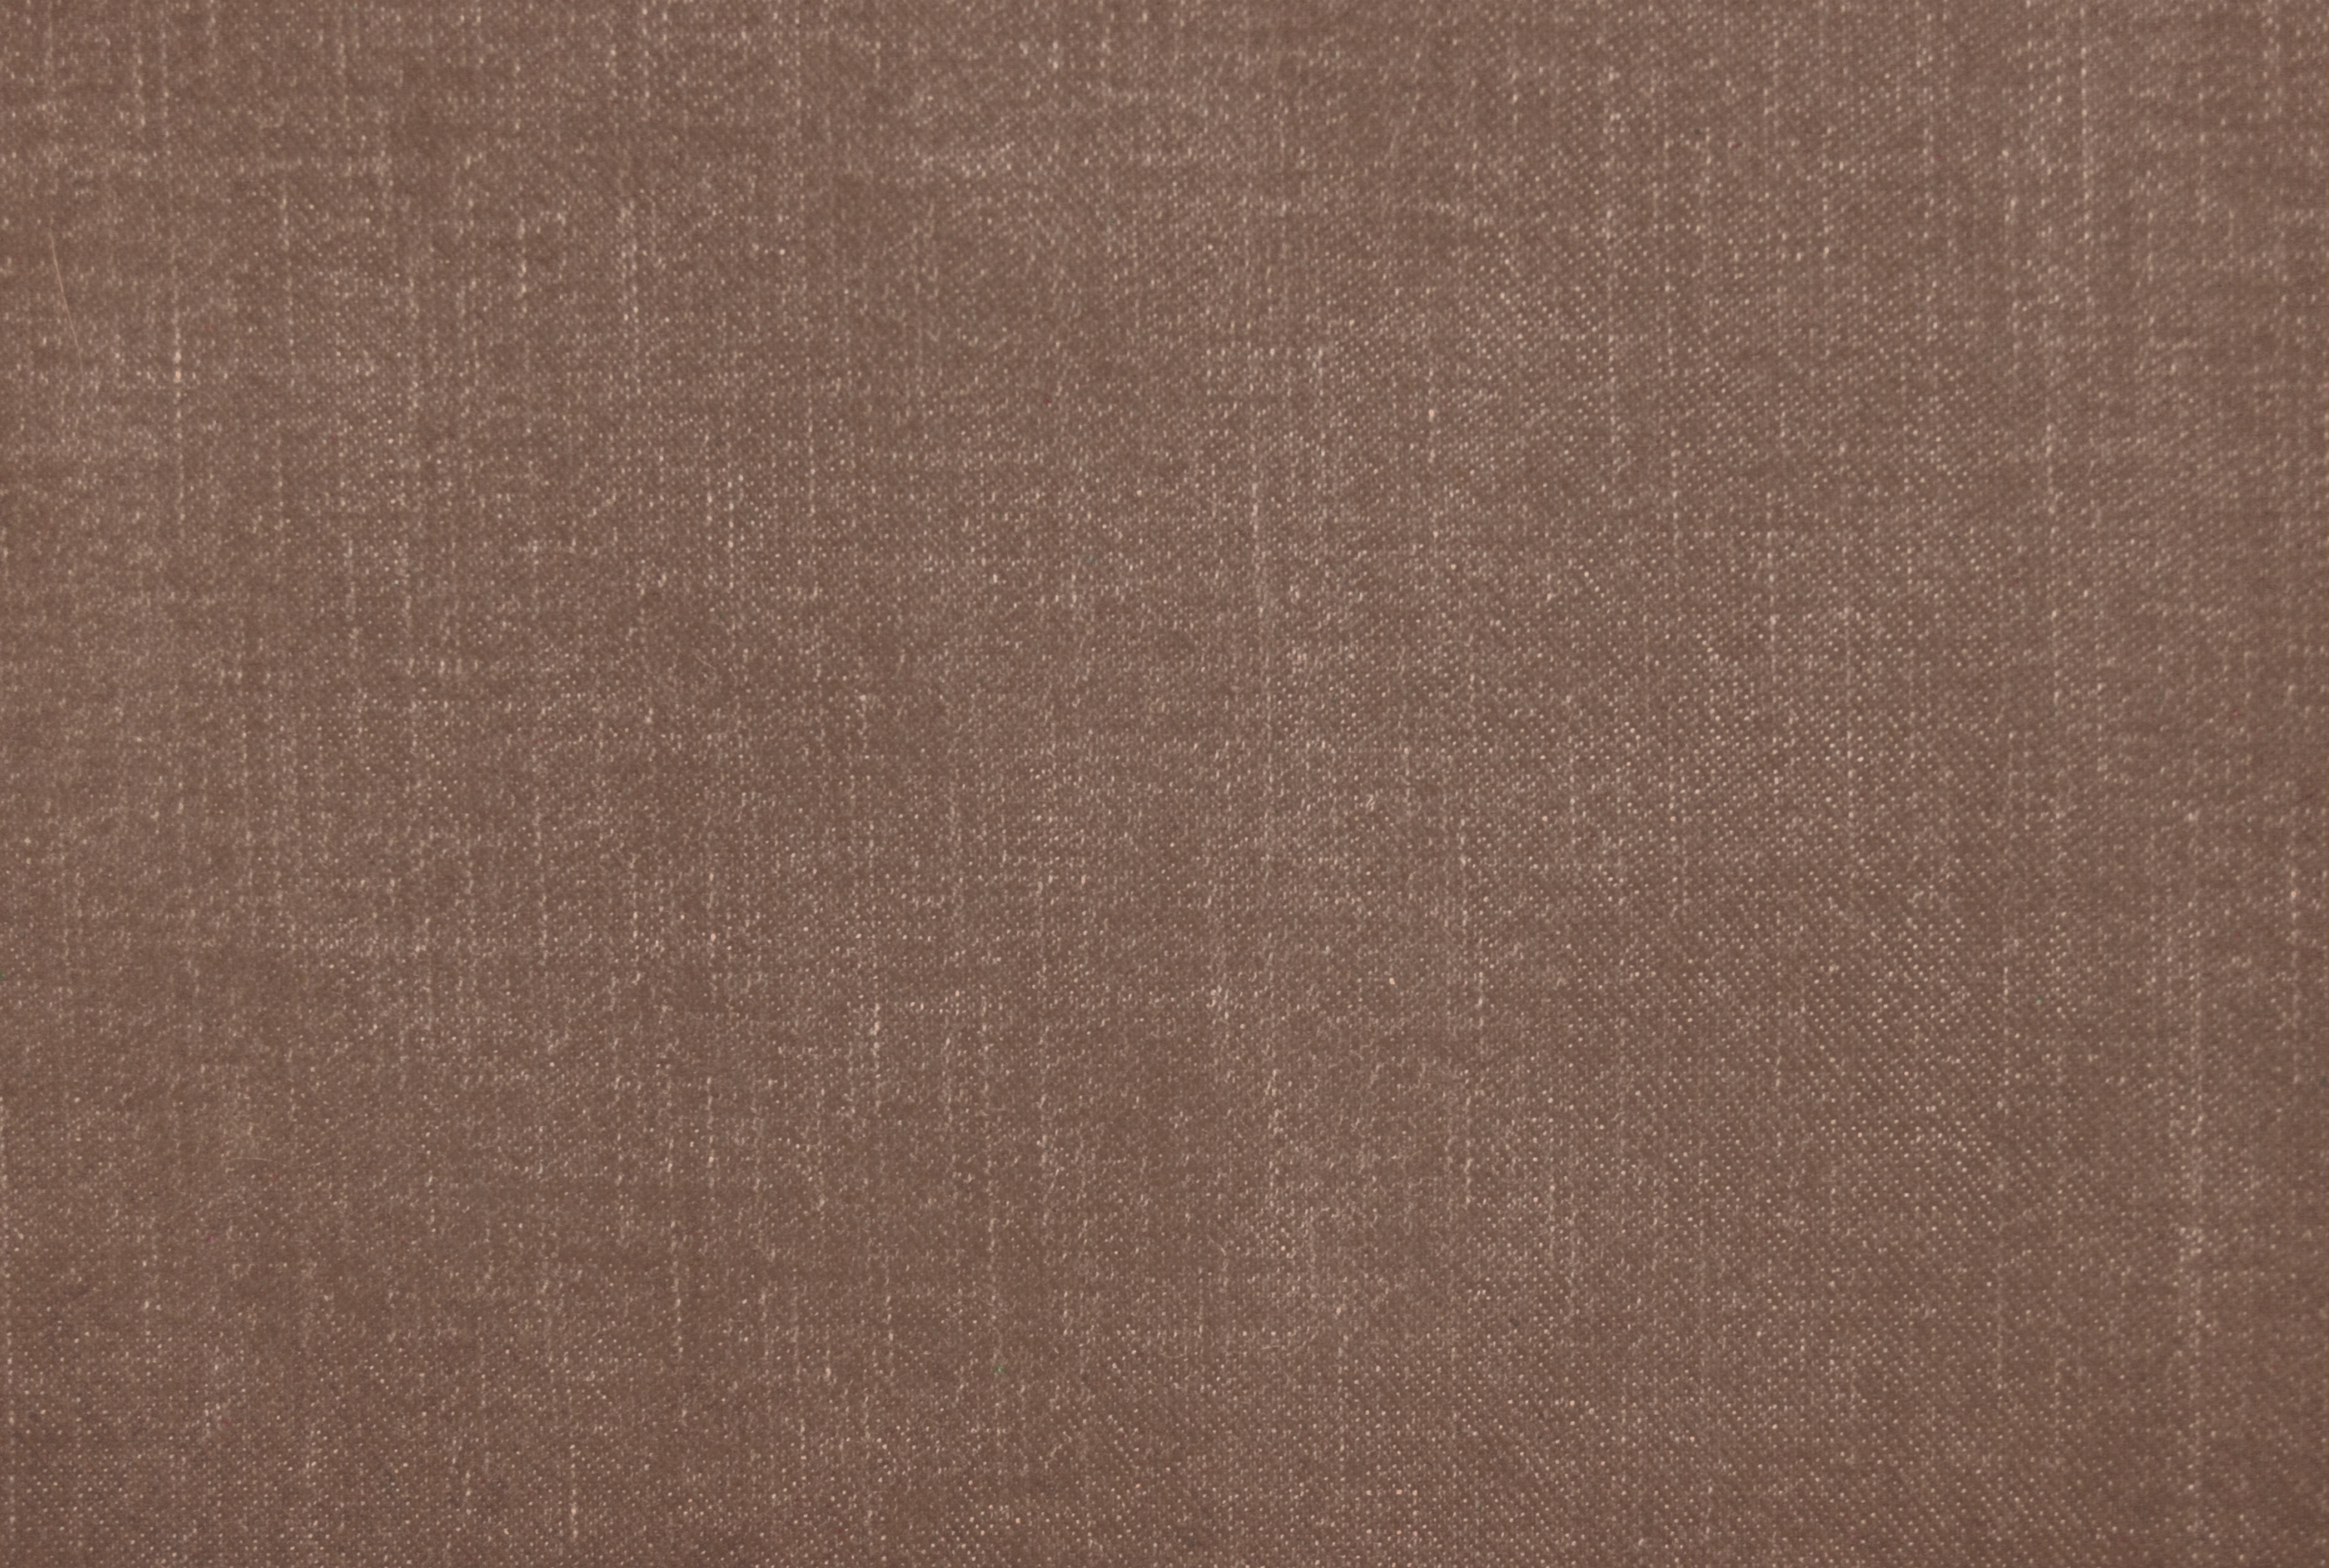
wood, floor, brown, tile, material, denim, surface, fabric, textile, background, hardwood, jean, flooring, wood flooring, laminate flooring